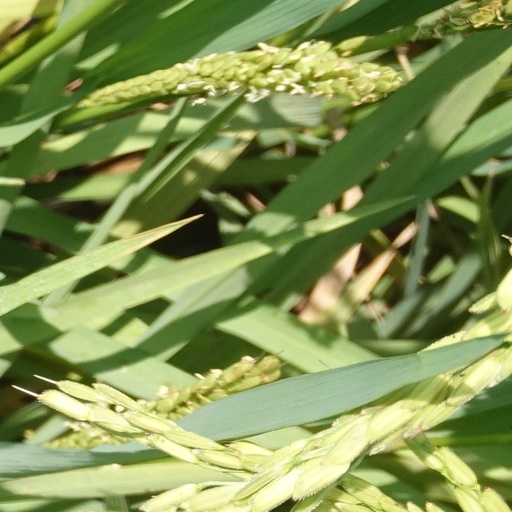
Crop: rice